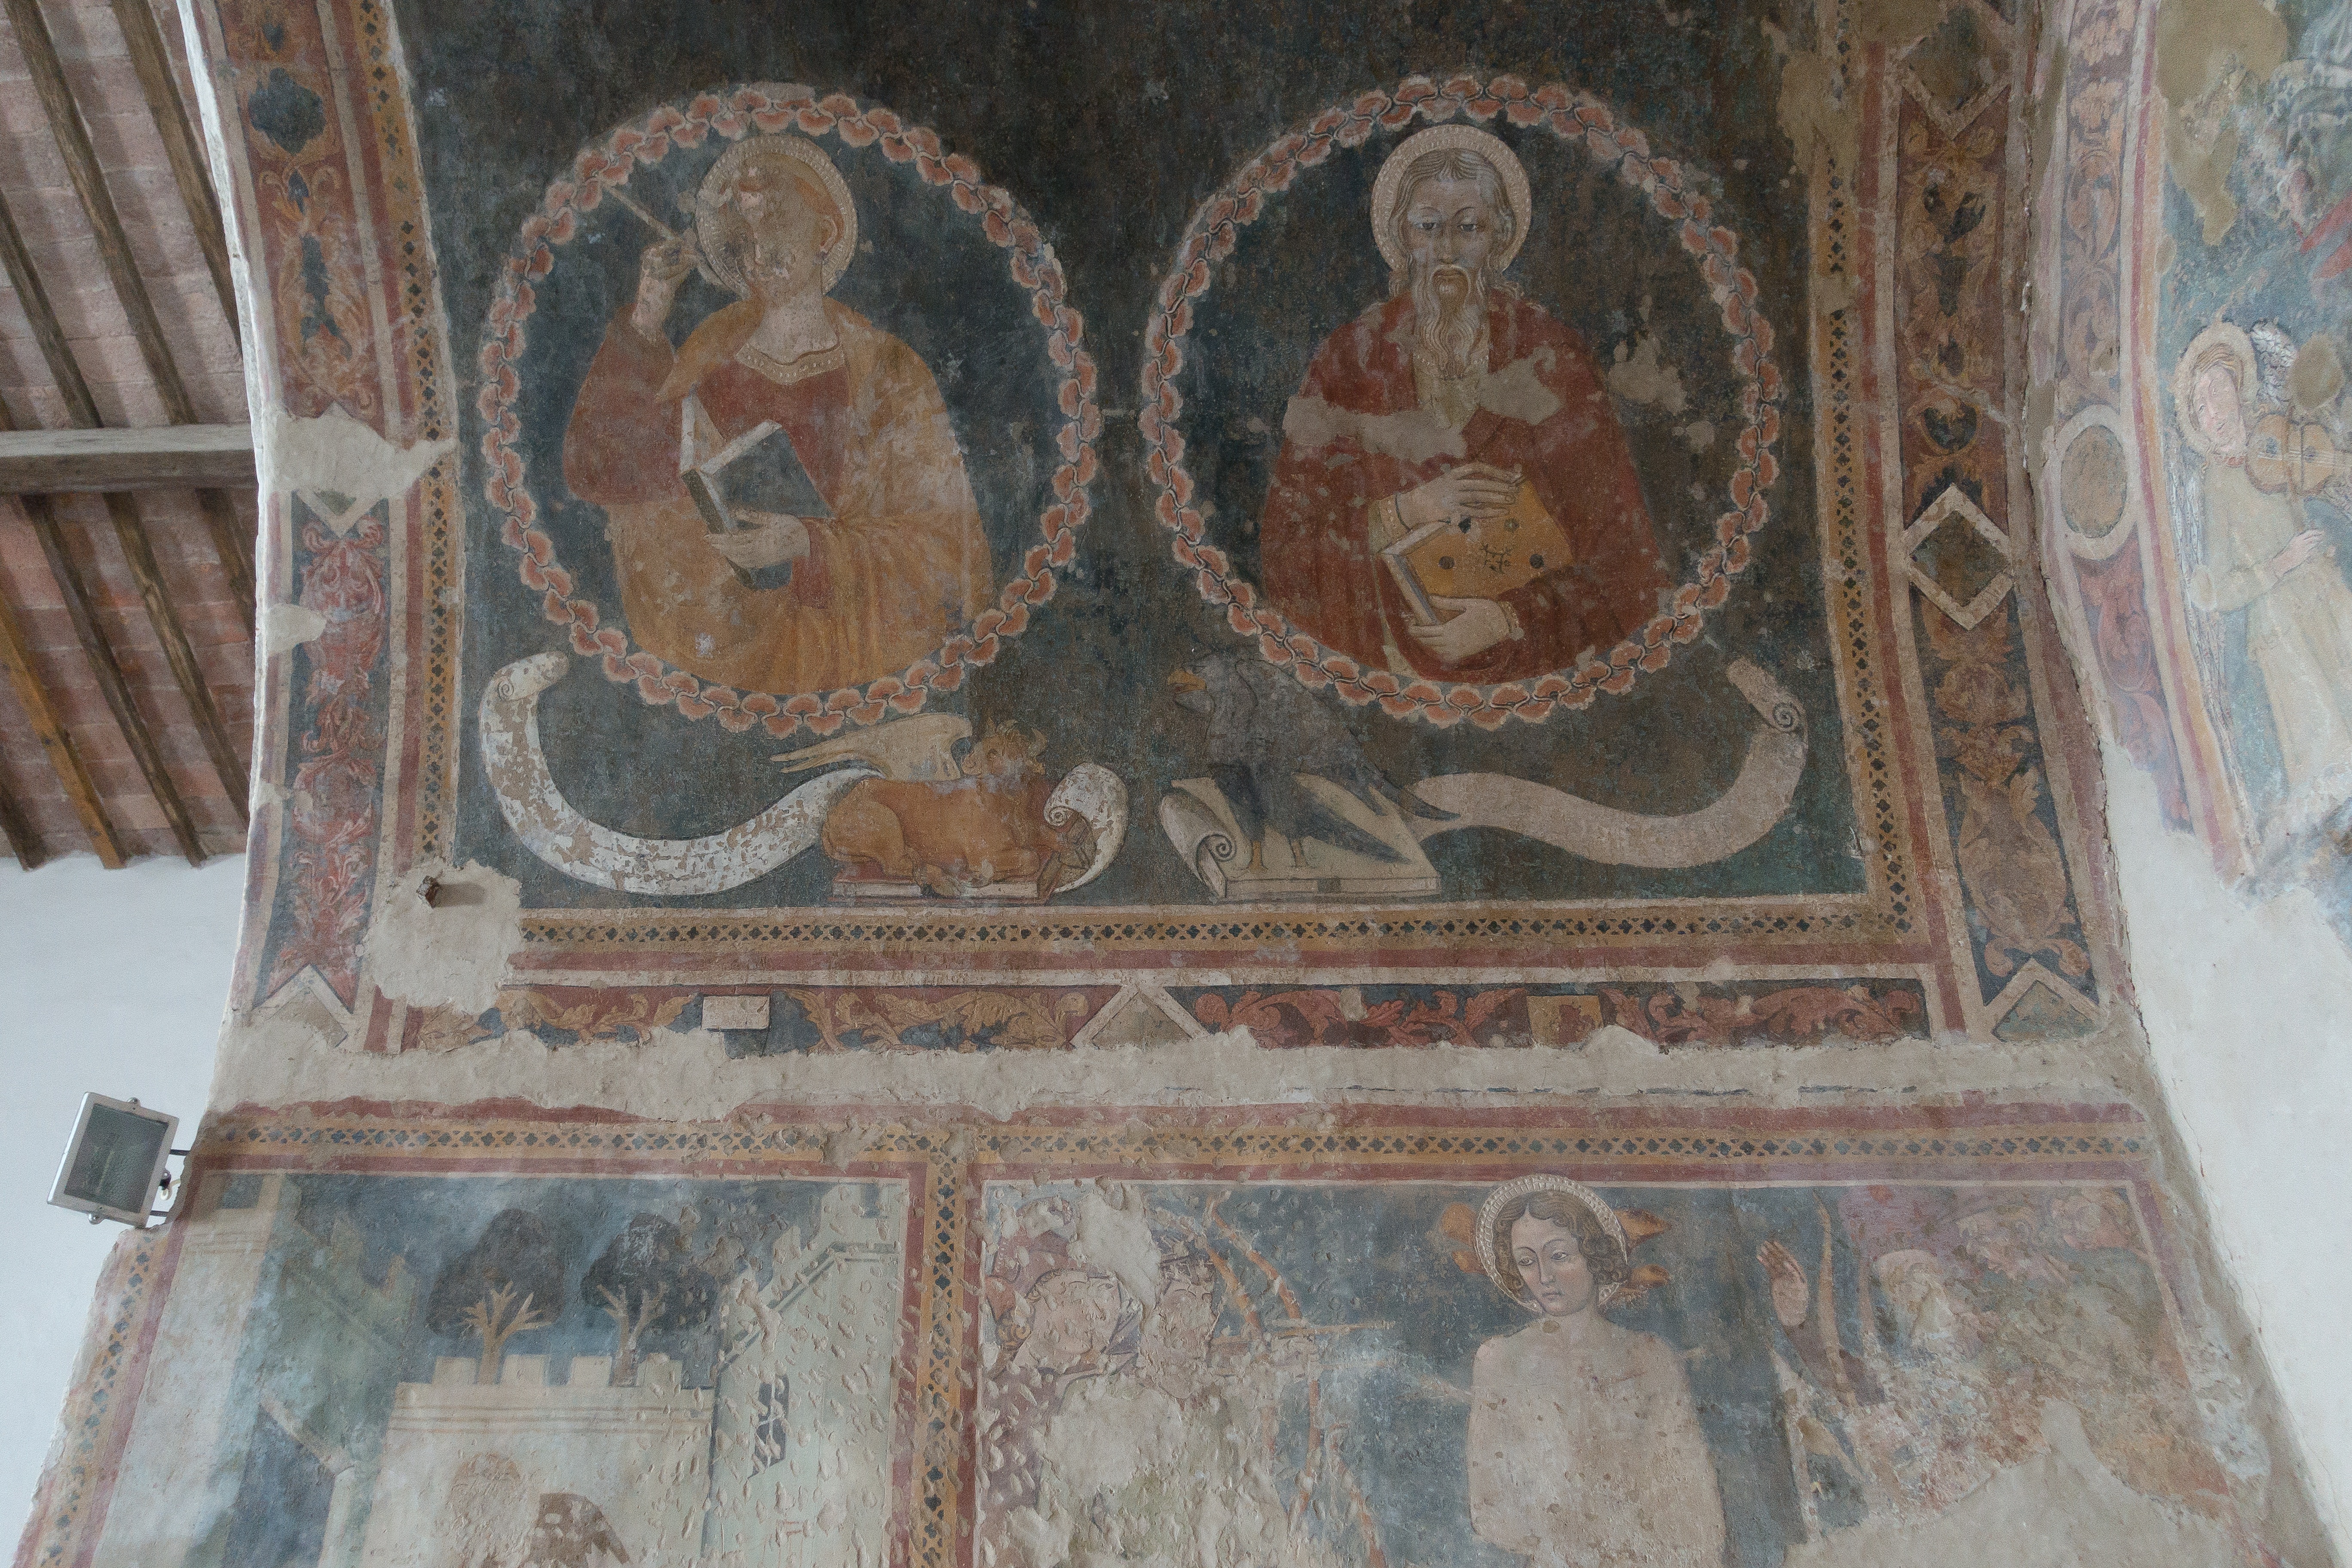
old, italy, tuscany, painting, al fresco, art, temple, mosaic, mural, renaissance, fresco, carving, historically, orvieto, flooring, evangelists, ancient history, fresco painting, fresh painting, nanni di pietro, 1468